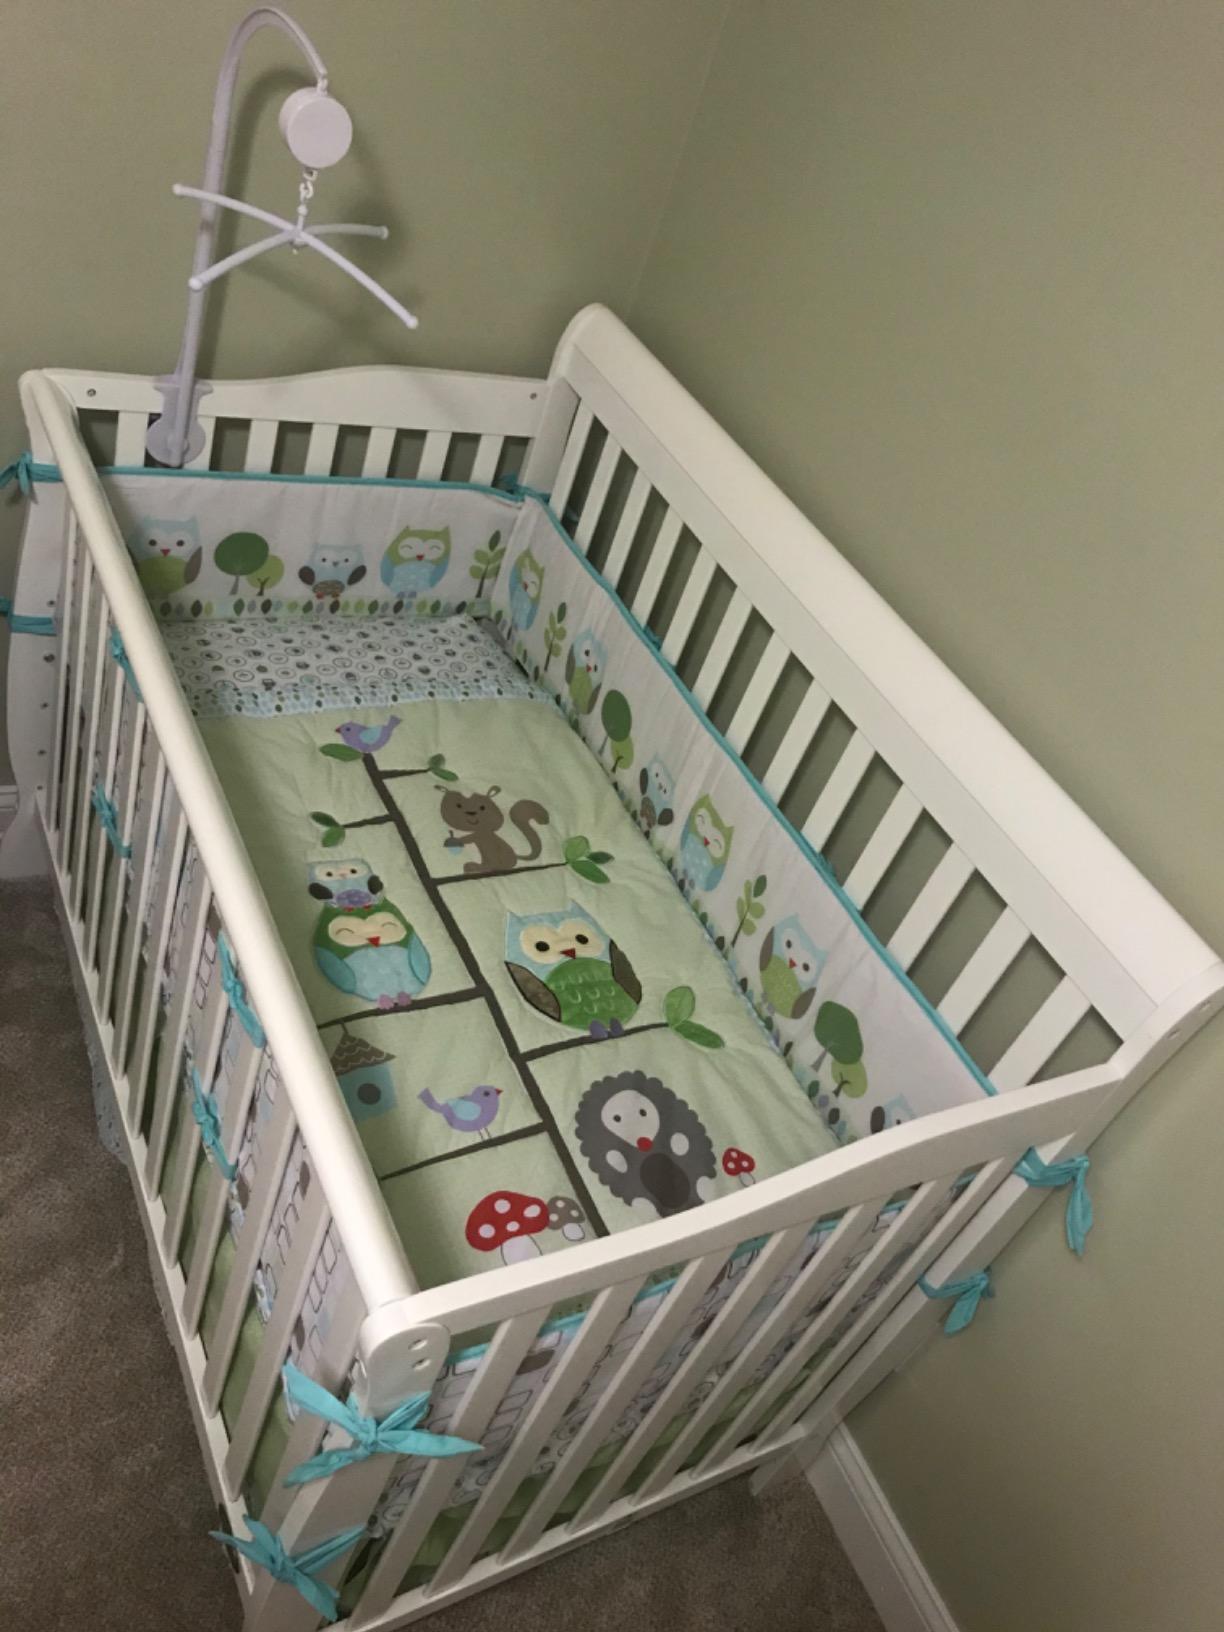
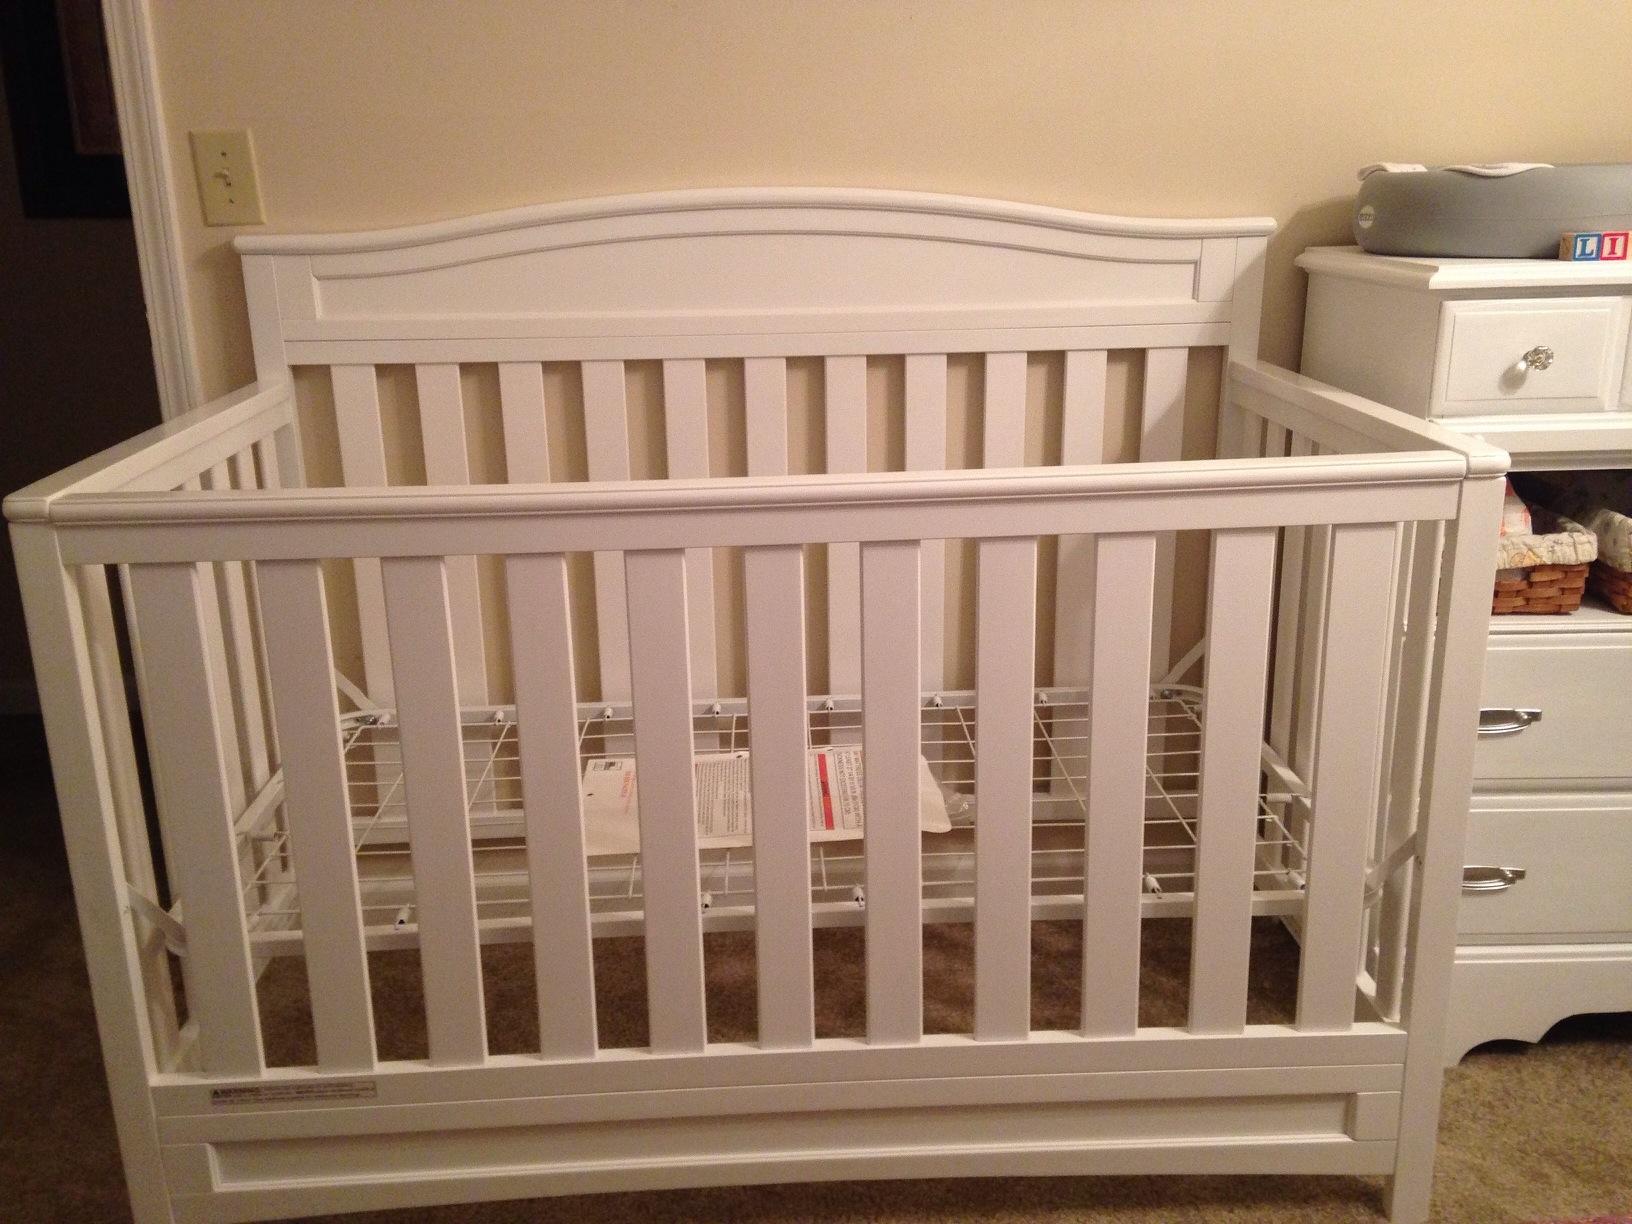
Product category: products_crib
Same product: no